Heart failure with preserved ejection fraction

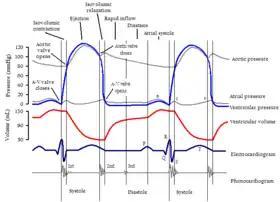
Wiggers diagram, depicting the cardiac cycle. Two complete cycles are illustrated.

Diastolic alterations in HFpEF are the predominating factor in impaired cardiac function and subsequent clinical presentation. Diastolic dysfunction is multifaceted, and a given patient may express diverse combinations of the following: incomplete myocardial relaxation, impaired rate of ventricular filling, increased left atrial pressure in filling, increased passive stiffness and decreased distensibility of the ventricle, limited ability to exploit the Frank-Starling mechanism with increased output demands, increased diastolic left heart or pulmonary venous pressure.